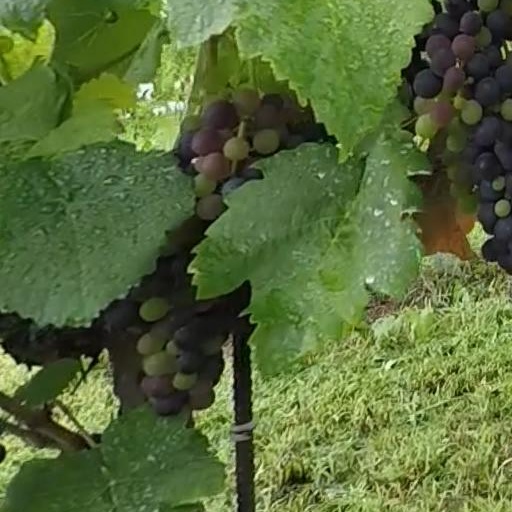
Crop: grape